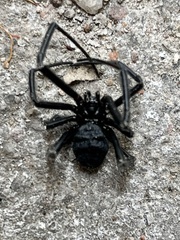
Species: Lactrodectus_hesperus